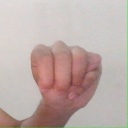
अक्षर: म